Allan Gorman

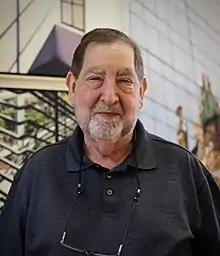
Allan Gorman, photorealist painter

Allan Gorman (born 1947) is a visual art professional born in Brooklyn, New York, best known for his photorealistic paintings of objects within the industrial milieu, spanning from civil engineering structures to sophisticated mechanical devices and vehicles. Gorman's art work has been widely exhibited throughout the United States. He is also a former advertising executive, brand marketing educator, and consultant.